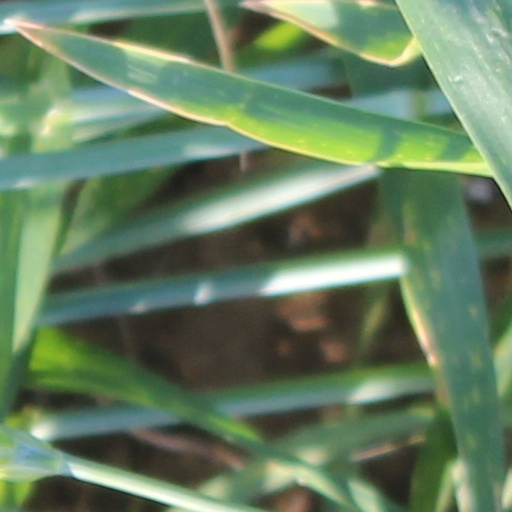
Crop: wheat